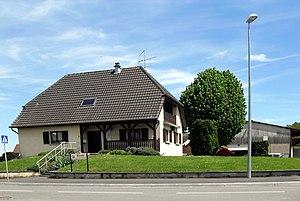
La mairie de Liebsdorf
Liebsdorf est une commune française située dans le département du Haut-Rhin, en région Grand Est.